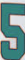
Number: 5